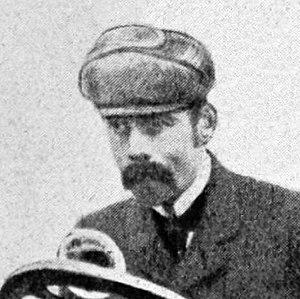
Alfred Levegh (1904).
Alfred Velghe, également connu sous le pseudonyme Alfred Levegh est un pilote automobile, oncle de Pierre Levegh.